Konrad Hurrell

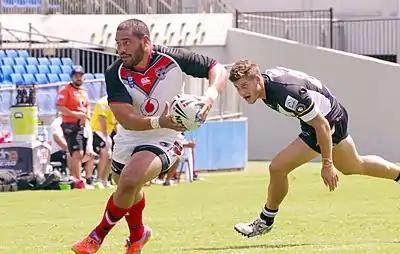
Hurrell playing for the Warriors in 2014

Hurrell finished the New Zealand Warriors season with 20 matches and 13 tries. In 2012, the Tonga-born Hurrell had signed a letter of intent with the New Zealand Rugby League, stating that he wanted to represent the New Zealand national rugby league team after qualifying on a residency basis. Despite this, he was named in the Tongan World Cup squad, playing in three matches and scoring a try against the Cook Islands in Tonga's 22–16 win.